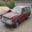
Label: automobile